British logistics in the Falklands War

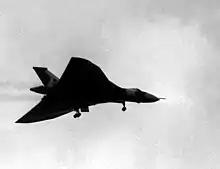
A delta-winged aircraft silhouetted against the sky. It has its landing wheels down.

A dozen RAF Lockheed C-130 Hercules transports flew to Ascension via Gibraltar and Dakar on 3 April, bringing stores and RAF and Royal Navy personnel to establish a base on Ascension. Royal Navy Captain Robert McQueen was appointed to command the British Forces Support Unit (BFSU) on Ascension, and arrived on 8 April. The BFSU ballooned to over 800 personnel in the first three weeks. It began operating Westland Sea King and Wessex helicopters.